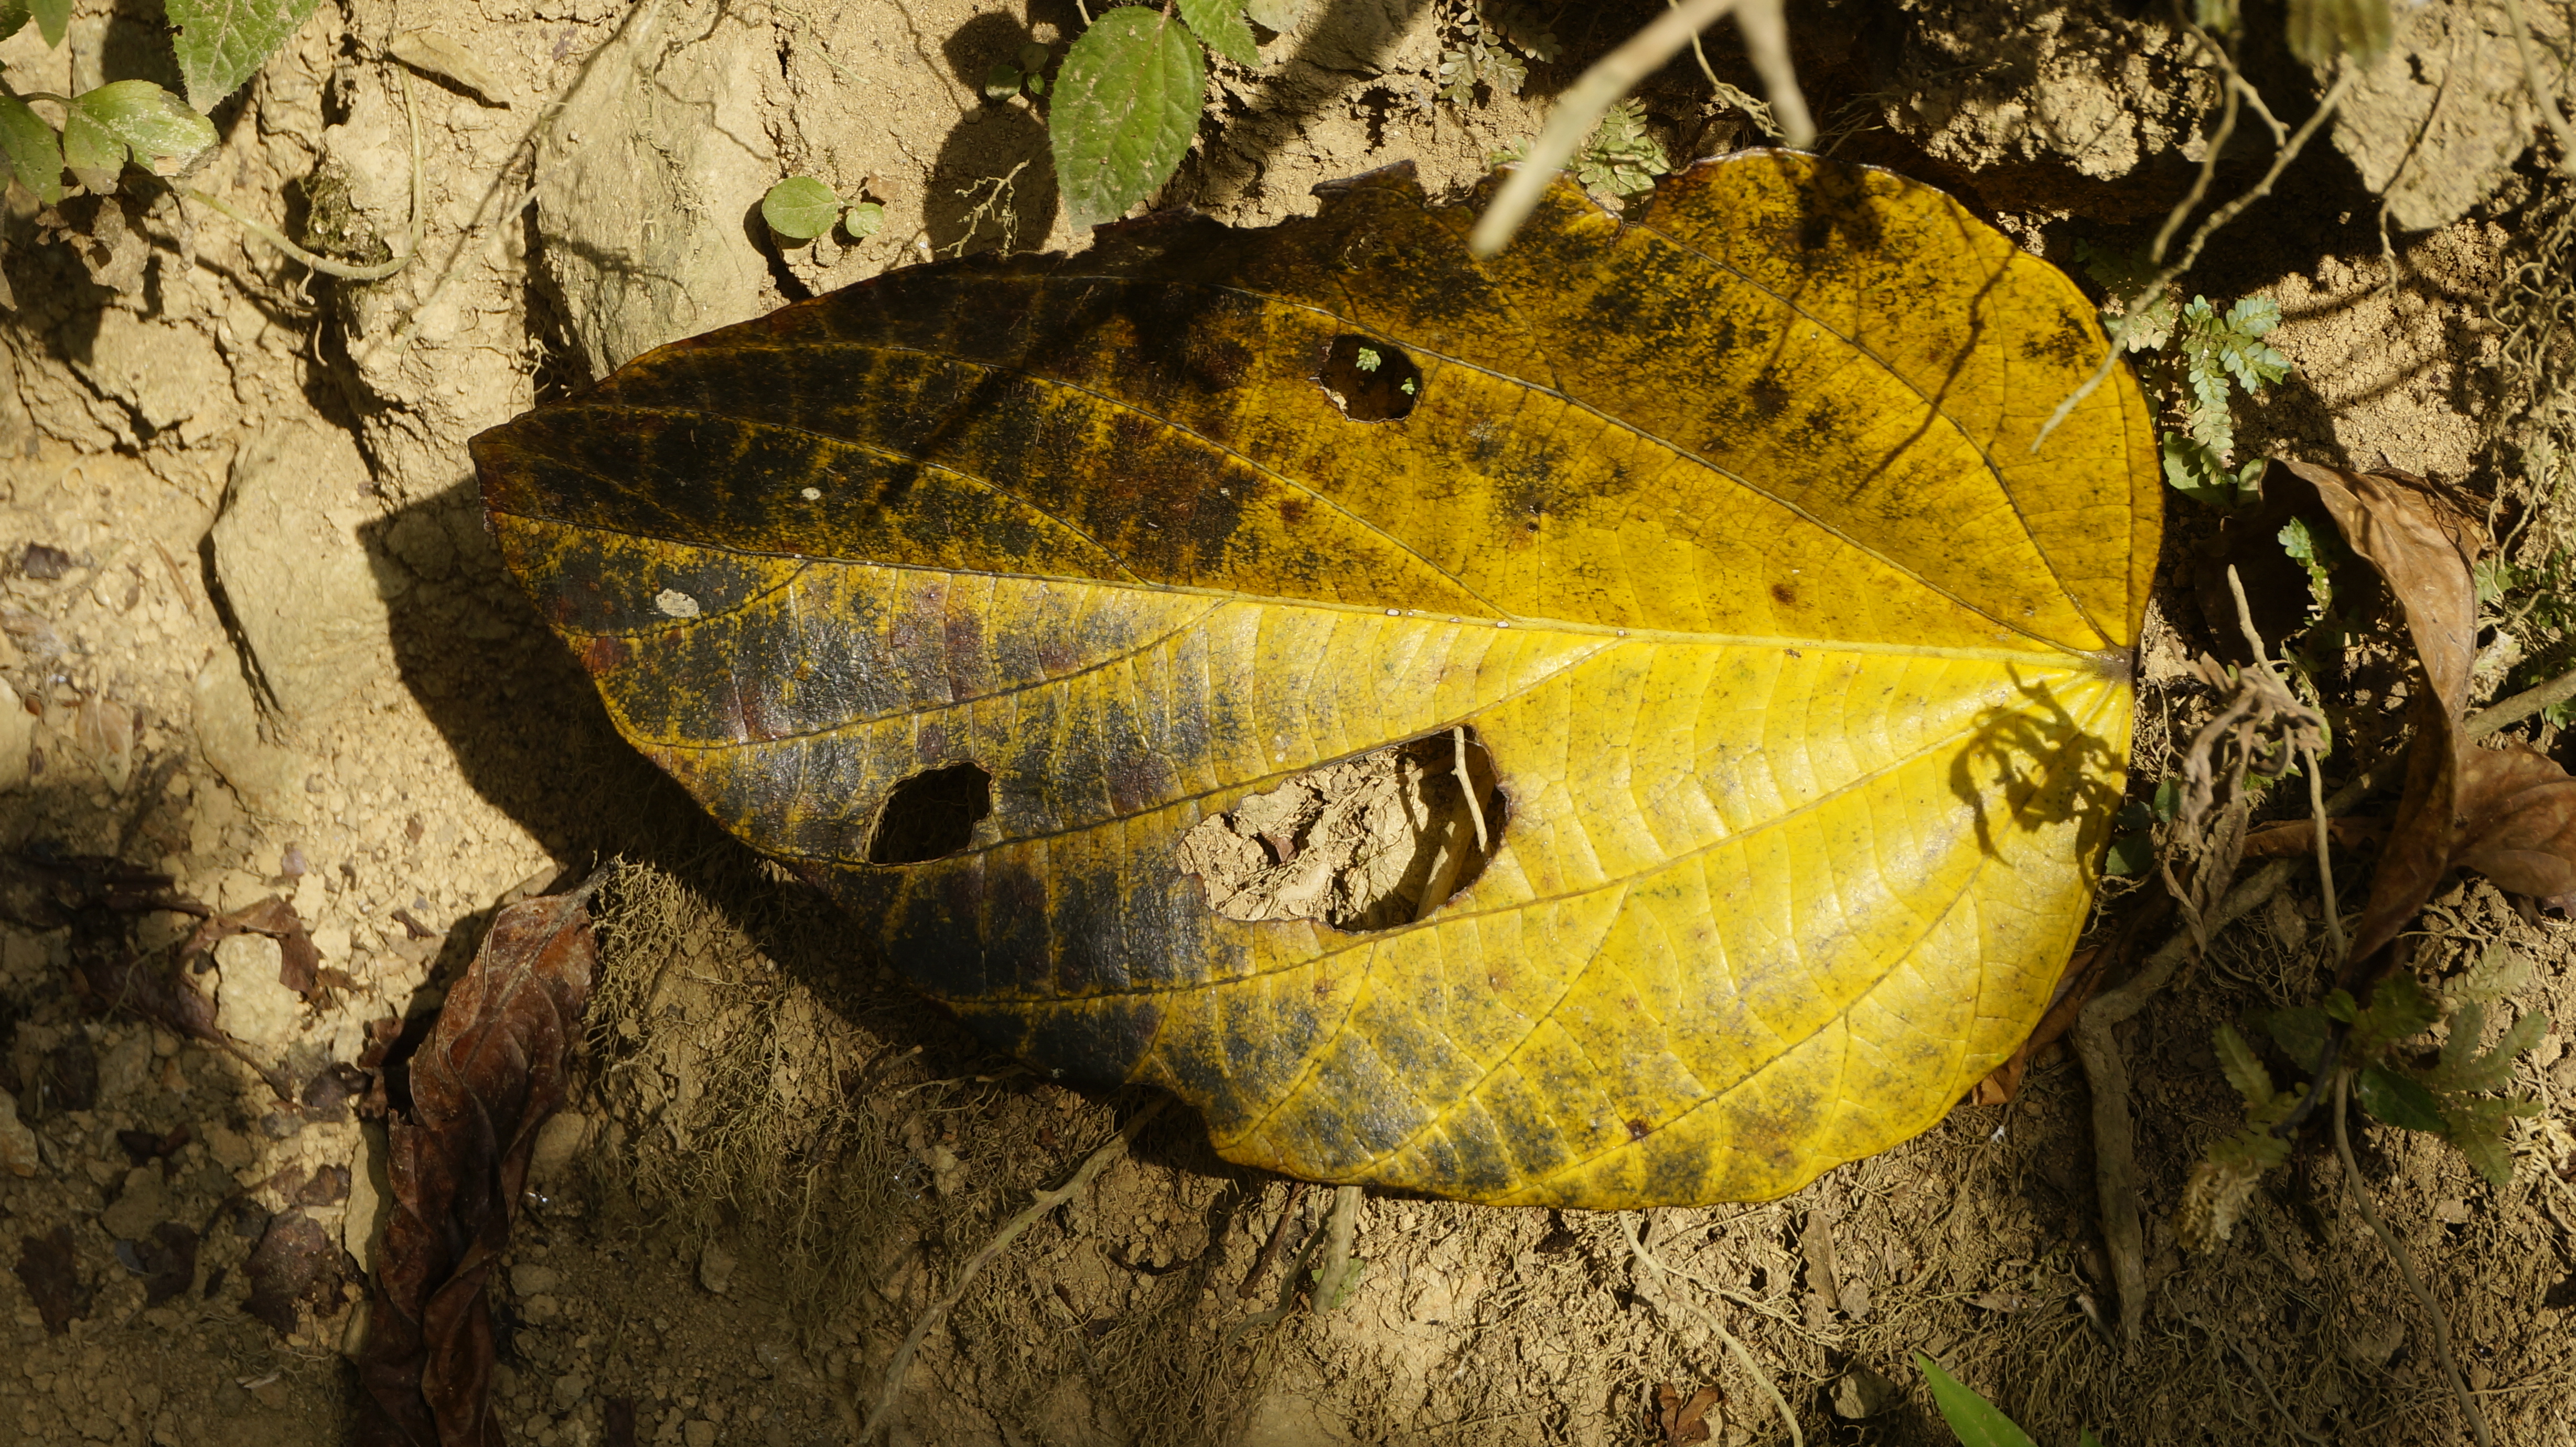
nature, element, leaf, colour, green, earth, time, plant, wood, twig, Tints and shades, terrestrial plant, tree, deciduous, plant pathology, flowering plant, trunk, grass, soil, shadow, landscape, plant stem, terrestrial animal, perennial plant, annual plant